Mike Büskens

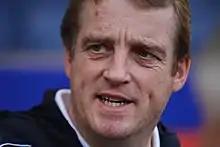
Büskens in 2012

Michael Büskens (born 19 March 1968) is a German former football player who played as a midfielder and a football manager. He is currently the assistant head coach of Bundesliga club Schalke 04.